The Return of Ringo

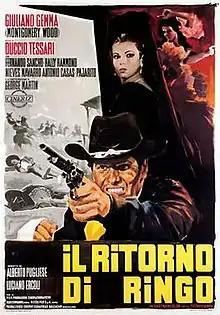
Italian theatrical release poster

The Return of Ringo is a 1965 Italian spaghetti Western film directed by Duccio Tessari from a screenplay he had co-written with Fernando Di Leo, inspired by Homer's "Odyssey". It stars Giuliano Gemma (billed as 'Montgomery Wood') in the title role, which, in spite of sharing the same name with that of "A Pistol for Ringo" along with most of the actors and the crew, is not a sequel to that film and deals with an entirely new character and a storyline. It also stars Fernando Sancho, Nieves Navarro, George Martin, Antonio Casas, and Hally Hammond.